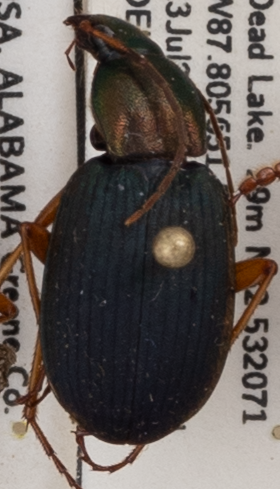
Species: Chlaenius aestivus
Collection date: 2021-07-13
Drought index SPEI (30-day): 0.574
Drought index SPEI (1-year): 0.9
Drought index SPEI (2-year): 2.09